Gabardini G.9

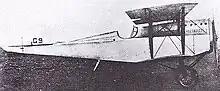
Gabardini G.9

The "Regia Aeronautica" (Italian Royal Air Force) did not place a production order for the G.9